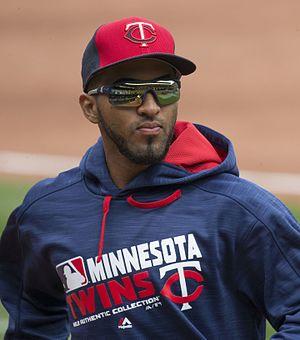
Eddie Manuel Rosario est un joueur des Twins du Minnesota de la Ligue majeure de baseball.